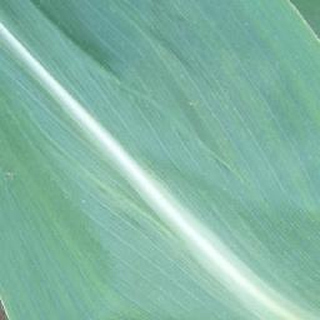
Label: healthy_corn